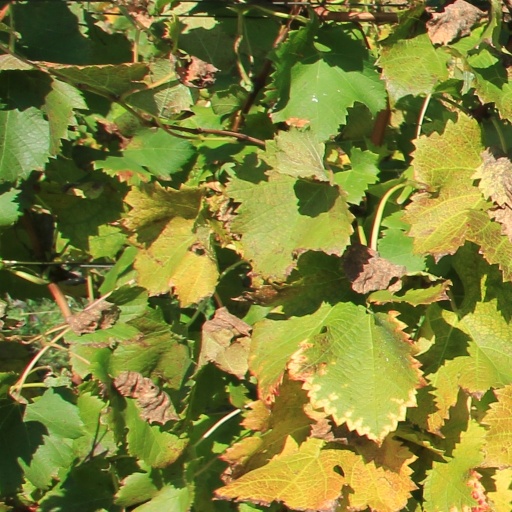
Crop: grape